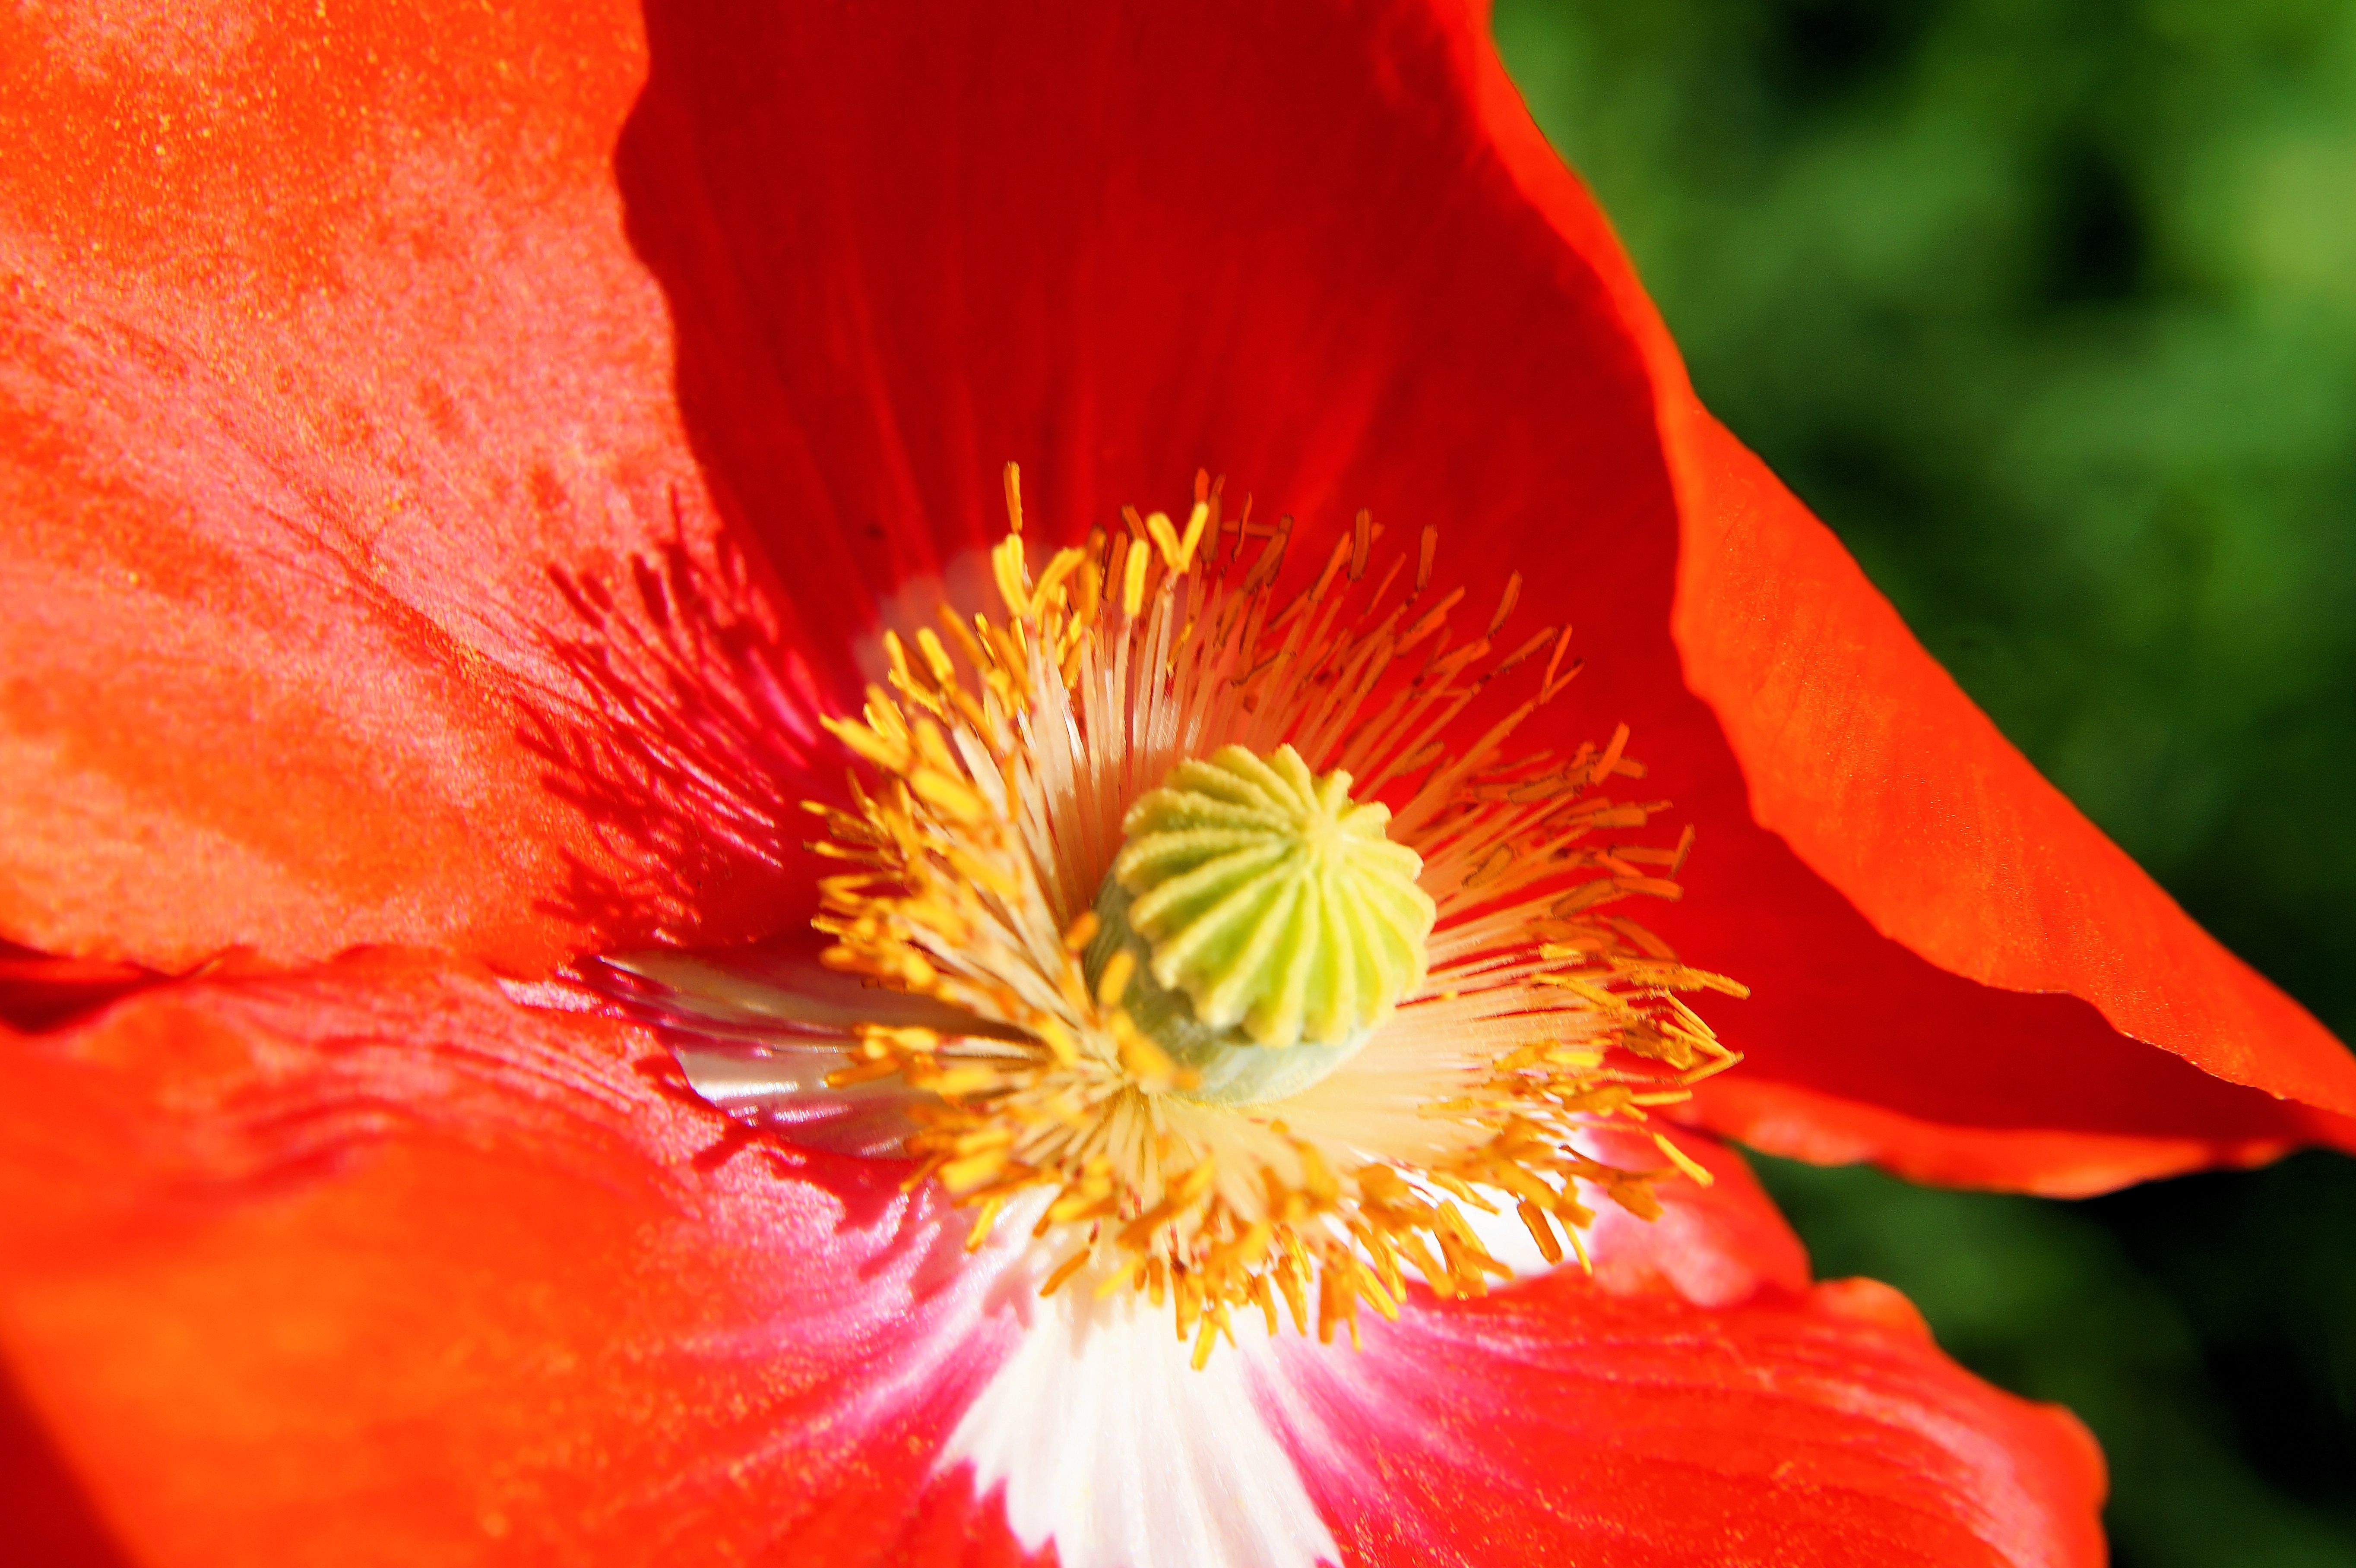
blossom, plant, flower, petal, bloom, red, colorful, flora, close up, poppy, gorgeous, section, macro photography, flowering plant, land plant